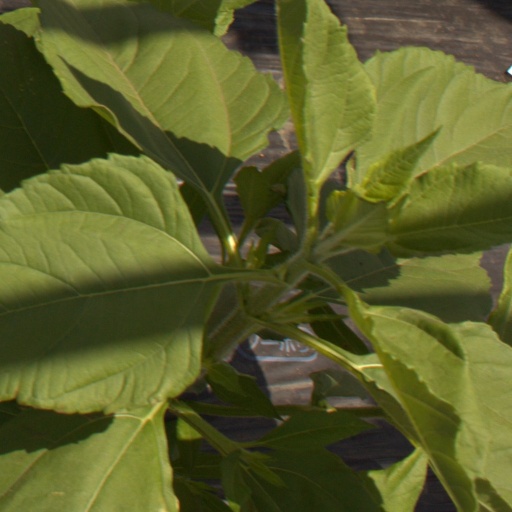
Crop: Jerusalem artichoke